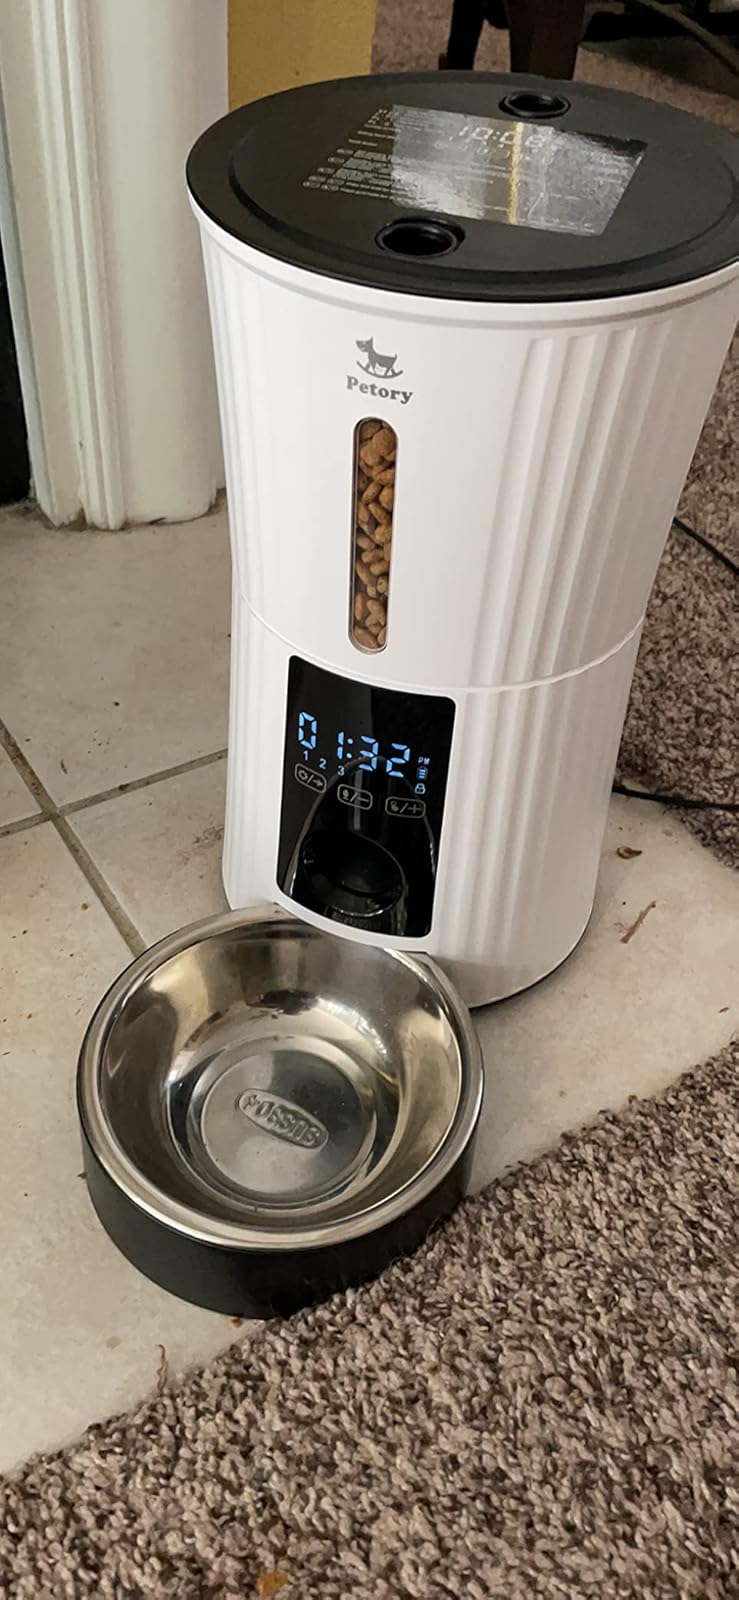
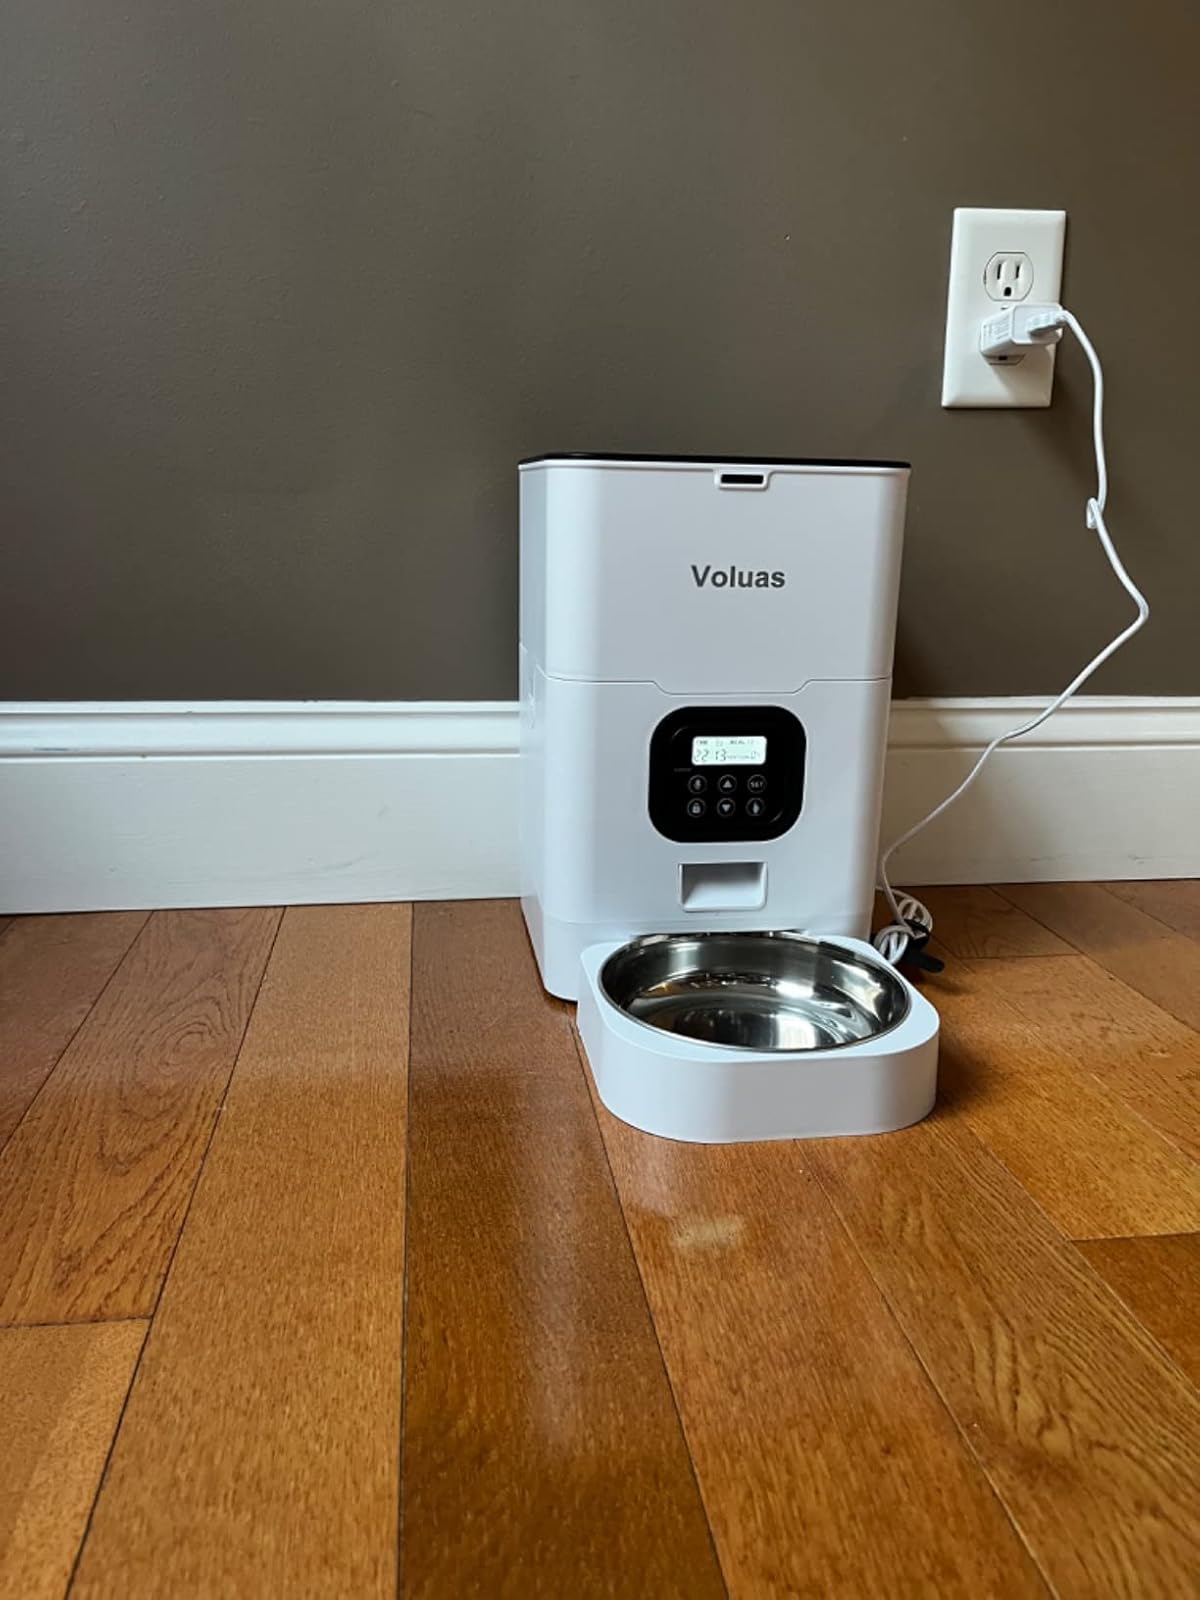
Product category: items_feeder
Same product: no